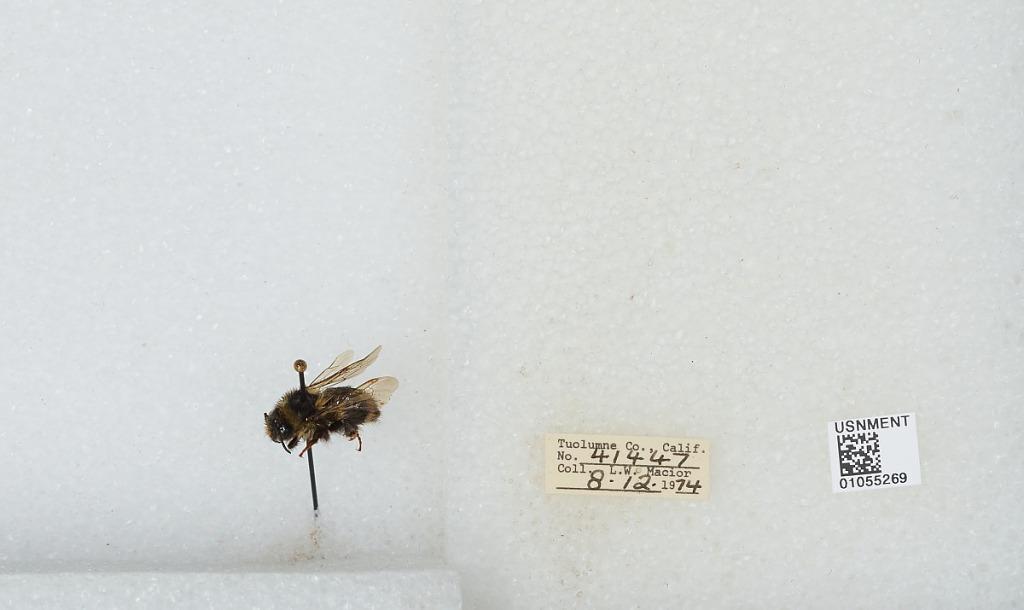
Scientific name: Bombus bifarius nearcticus
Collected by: L. Macior
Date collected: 1974-8-12
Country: United States
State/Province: California
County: Tuolumne
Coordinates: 38.02, -119.93